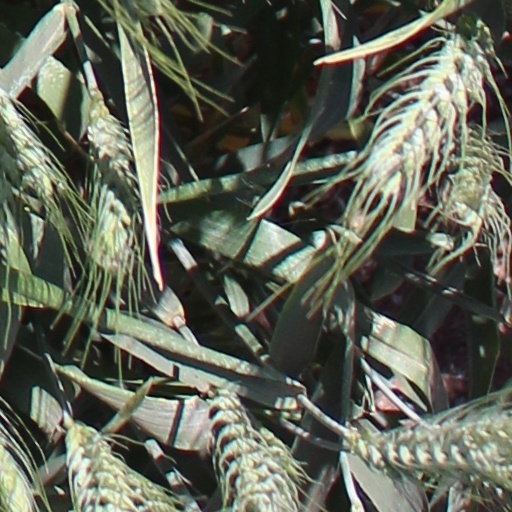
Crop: wheat